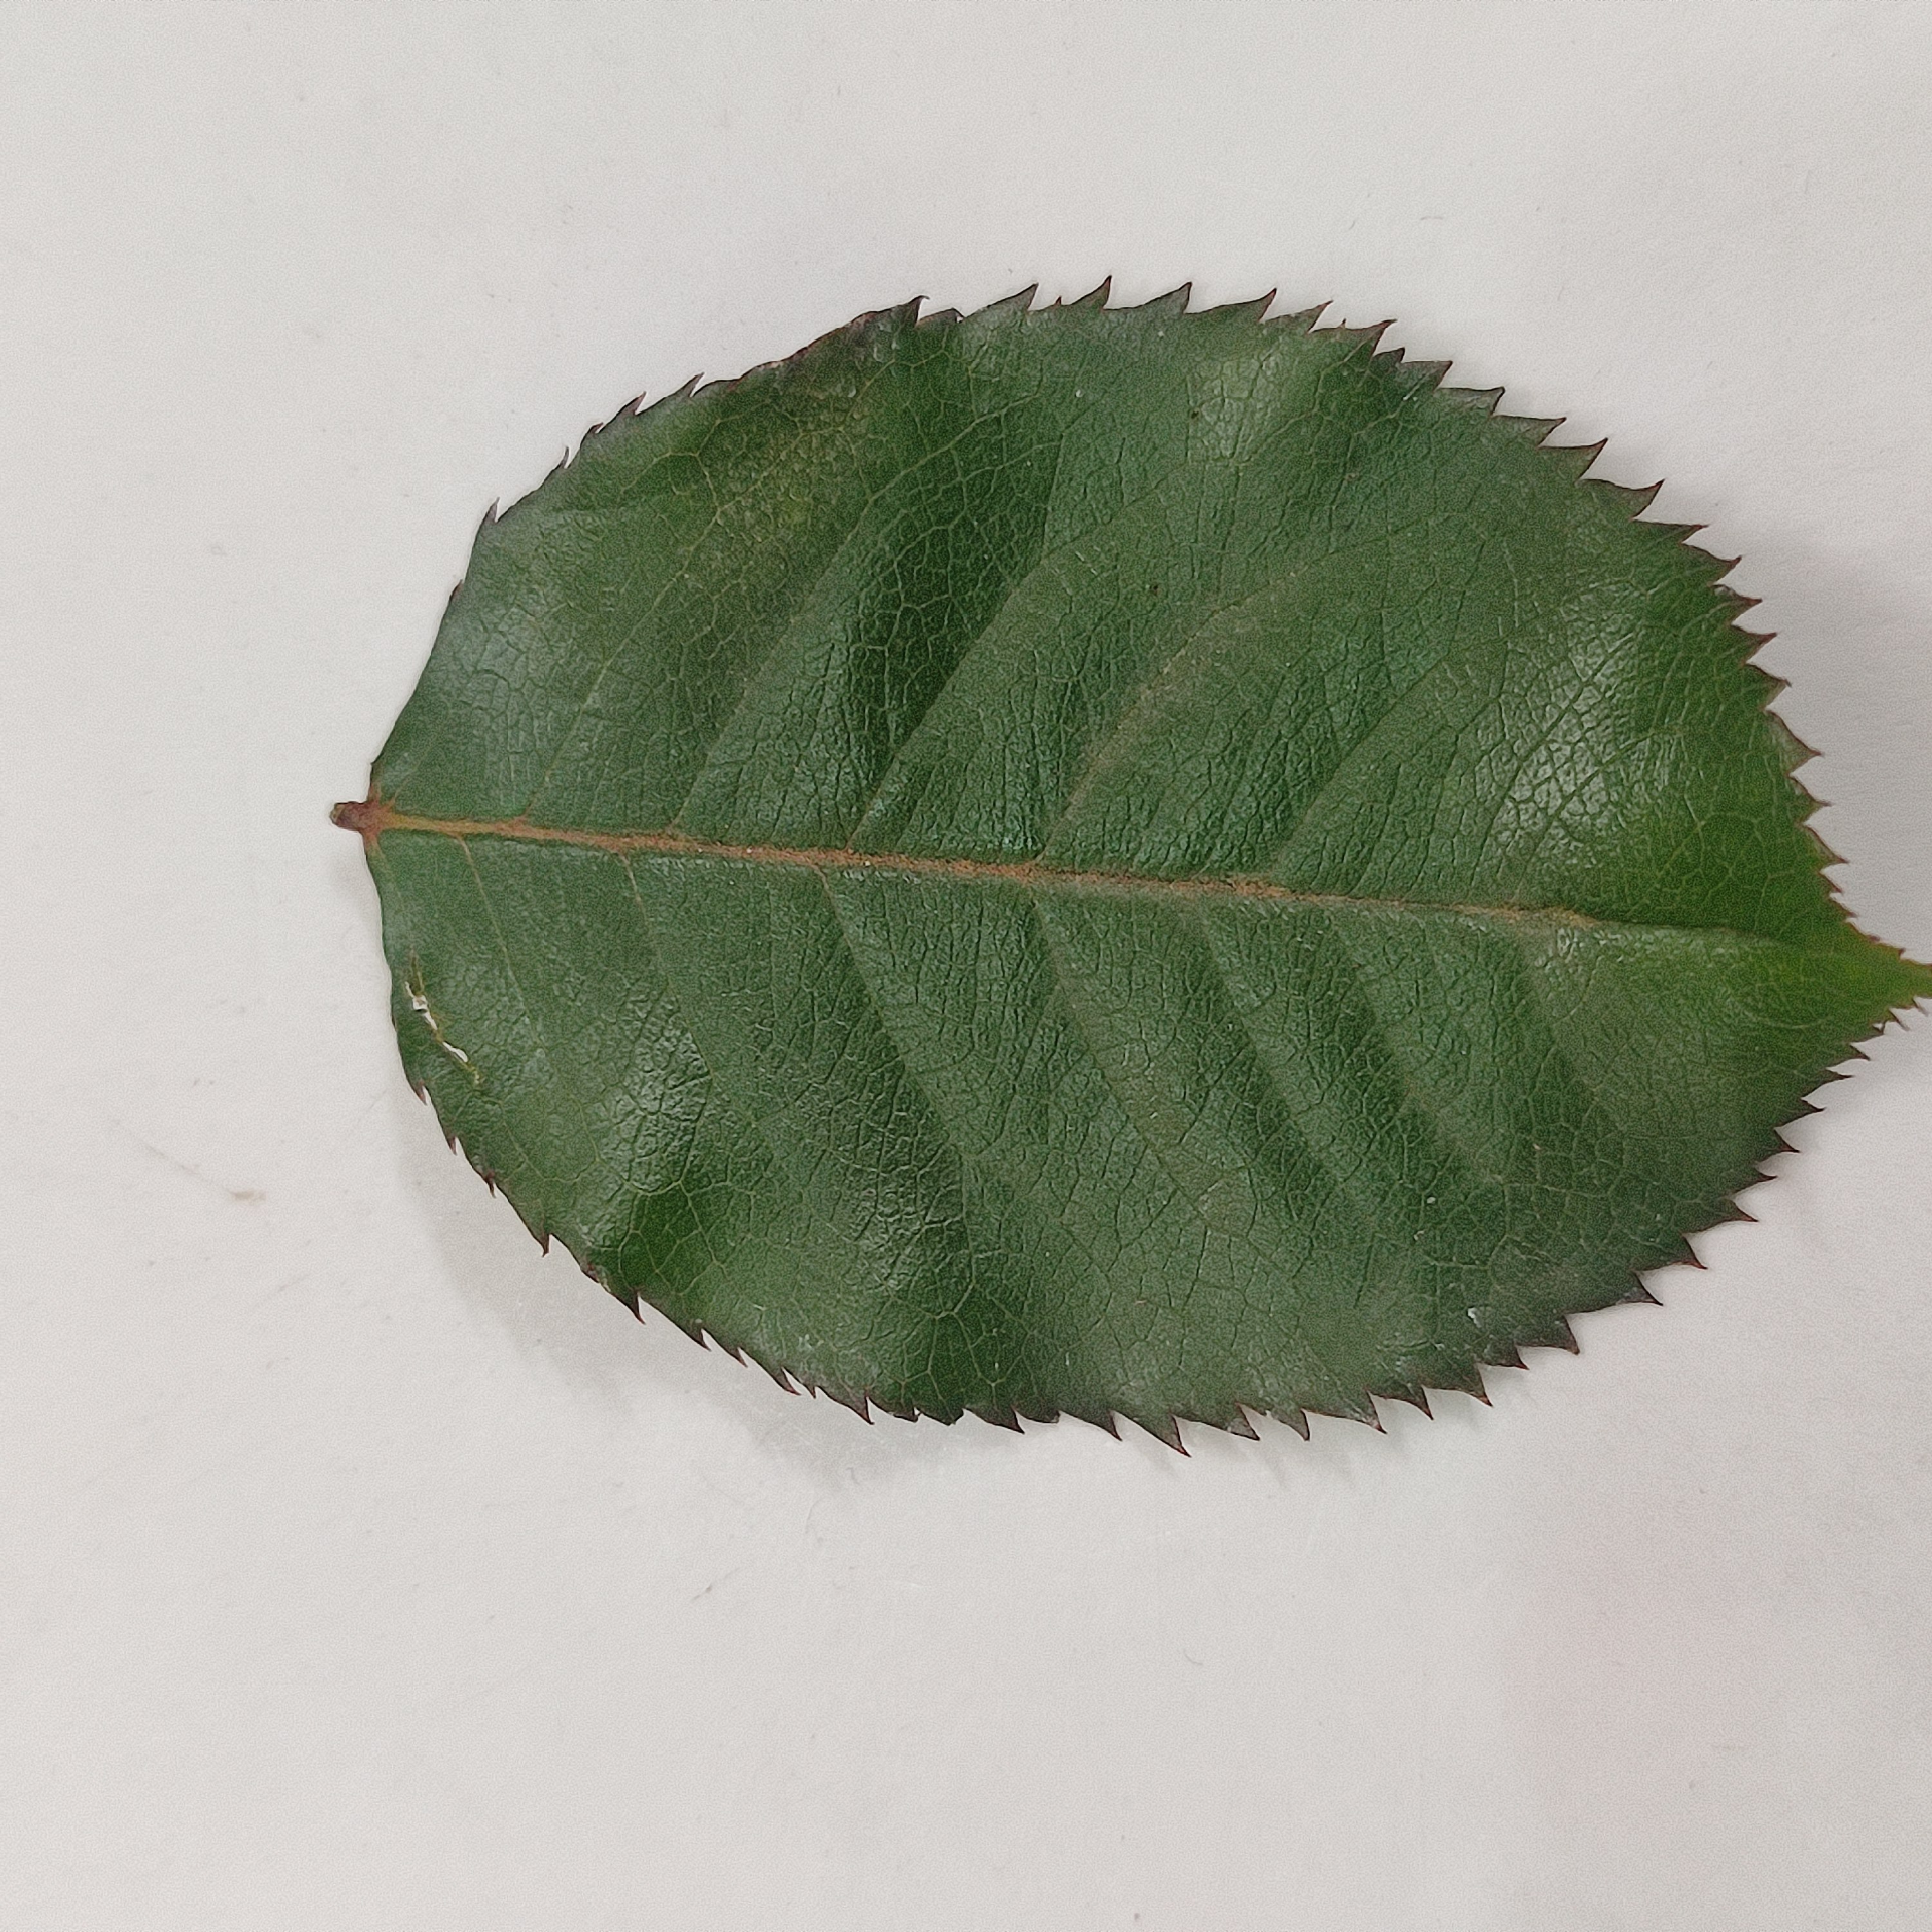
Label: Healthy Leaf